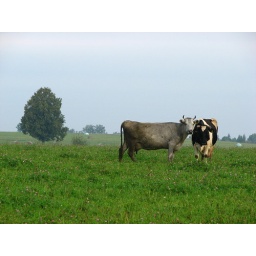
Latvian blue (grey) cow in the morning